Jalen Harris (American football)

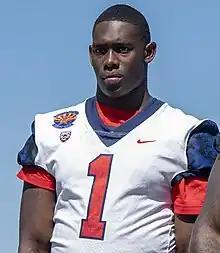
Harris with the Arizona Wildcats in 2022

Jalen Harris (born February 26, 1999) is an American professional football defensive end. He played college football for the Arizona Wildcats and signed with the Chicago Bears as an undrafted free agent in 2023. Harris has also played for the Washington Commanders.